Salleq Island

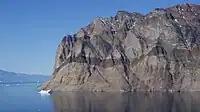
Rock strata of different color and age

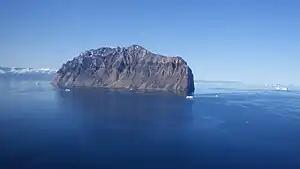
Aerial view of Salleq Island from the north

Salleq Island is separated from Uummannaq island and Salliaruseq Island in the south by the central arm of the Uummannaq Fjord, from the Appat Island in the east by the Appat Ikerat strait, and from the small archipelago of low-lying skerries of Qeqertat to the north by the Salliup Qeqertallo Ikerat strait.